Dovilliers-Manning-Magoffin House

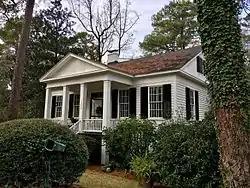

Dovilliers-Manning-Magoffin House, also known as the McKay House, is a historic home located at Columbia, South Carolina. It was built in 1856, and is a -story clapboard Greek Revival style cottage. It sits on a raised basement. The front facade features a one-story portico supported by four piers. It was the home of Eugene Dovilliers, an artist; the Manning family; and Dr. Ralph Deman Magoffin, a noted classical archaeologist. The house was moved to its present site in 1964.